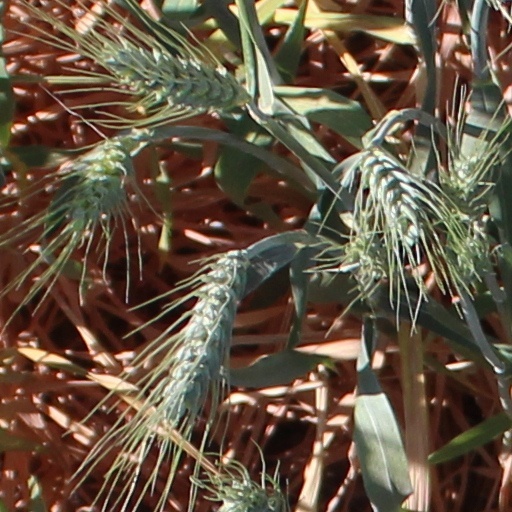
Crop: wheat